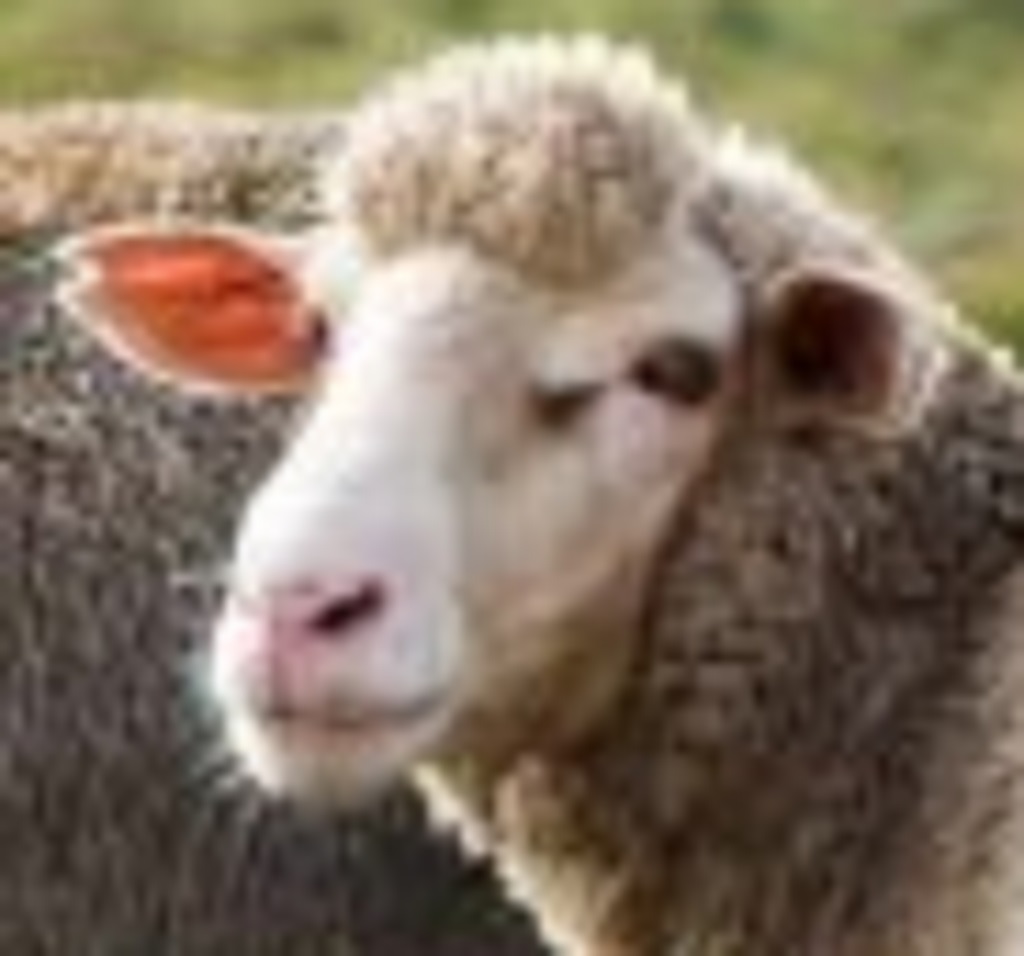
Label: no pain